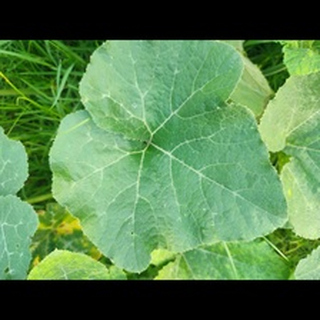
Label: healthy_pumpkin